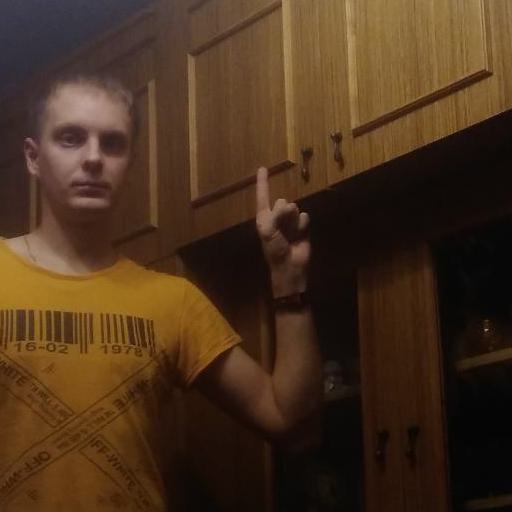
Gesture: one